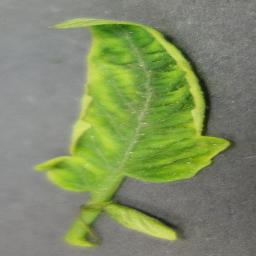
Label: Tomato___Tomato_Yellow_Leaf_Curl_Virus